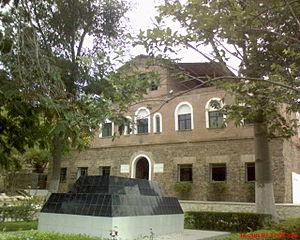
Los Mochis est une ville du Mexique, dans l'État de Sinaloa. Elle est la troisième en taille — 231 977 hab. — et en importance après Culiacán et Mazatlán. Fondée par Albert Kimsey Owen, communiste utopique américain, à la fin du XIXᵉ siècle, elle avait comme nom celui de La Logia.